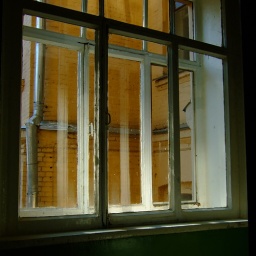
A window in an old TASS building in Moscow